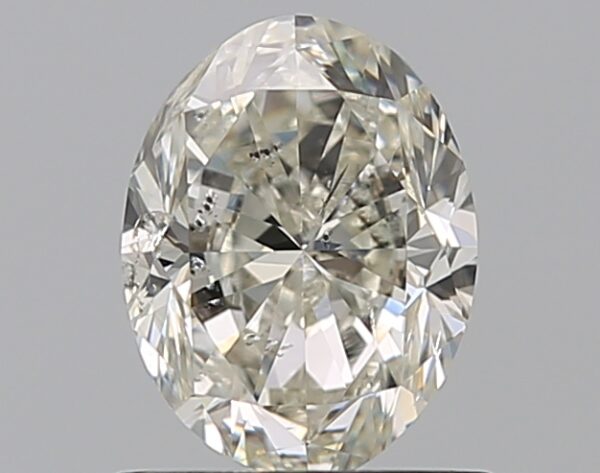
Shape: oval
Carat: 0.96
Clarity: SI2
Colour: J
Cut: FG
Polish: EX
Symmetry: VG
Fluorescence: N
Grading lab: GIA
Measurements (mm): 6.88 x 5.28 x 3.58